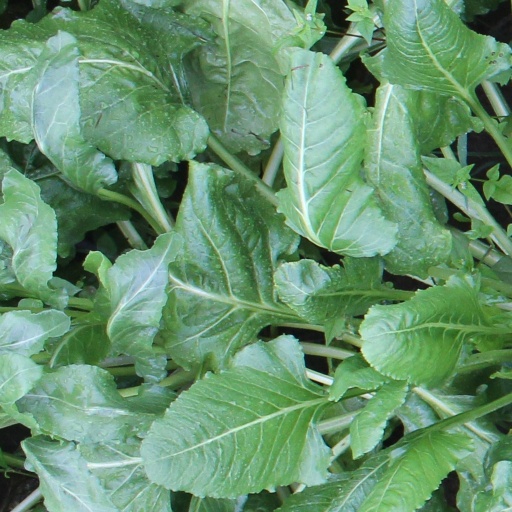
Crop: sugar beet